Alexander Herrmann

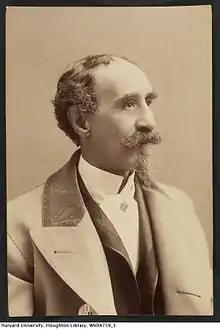
Herrmann the Great

In 1883, after solidifying his name in the United States, Herrmann embarked on another world tour. His first stop was South America. Emperor Don Pedro II of Brazil attended nineteen performances in Rio de Janeiro. The emperor was so fascinated with Herrmann's magic that he presented him with the Cross of Brazil.